Plasmodium

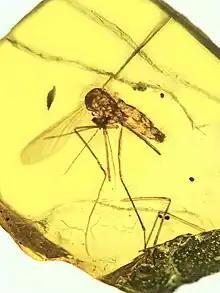
Oldest mosquito fossil with "Plasmodium dominicana", 15–20 million years old

Within the red blood cells, the merozoites grow first to a ring-shaped form and then to a larger form called a trophozoite. Trophozoites then mature to schizonts which divide several times to produce new merozoites. The infected red blood cell eventually bursts, allowing the new merozoites to travel within the bloodstream to infect new red blood cells. Most merozoites continue this replicative cycle, however some merozoites upon infecting red blood cells differentiate into male or female sexual forms called gametocytes. These gametocytes circulate in the blood until they are taken up when a mosquito feeds on the infected vertebrate host, taking up blood which includes the gametocytes.